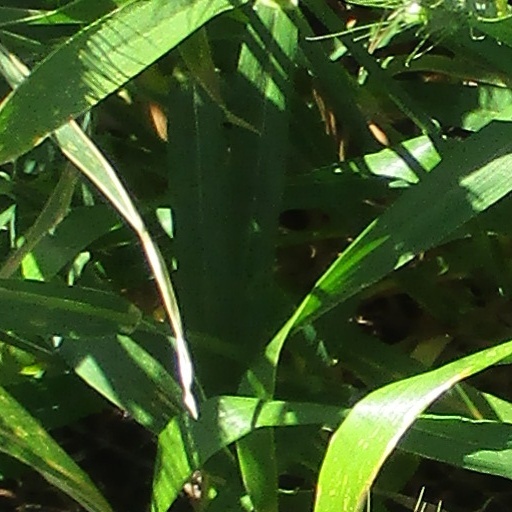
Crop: wheat